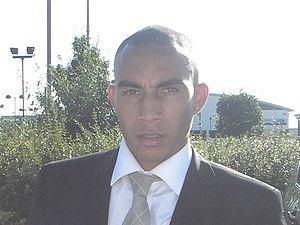
Anthony Craig Fagan est un footballeur anglais d'origine jamaïcaine, né le 11 décembre 1982 à Birmingham. Il occupe le poste d'ailier ou d'attaquant.